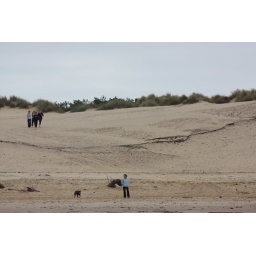
A day on the Freshfields near Liverpool with our inlaws, their dog Jas and our spaniel (Maggie) and pug (Parker).